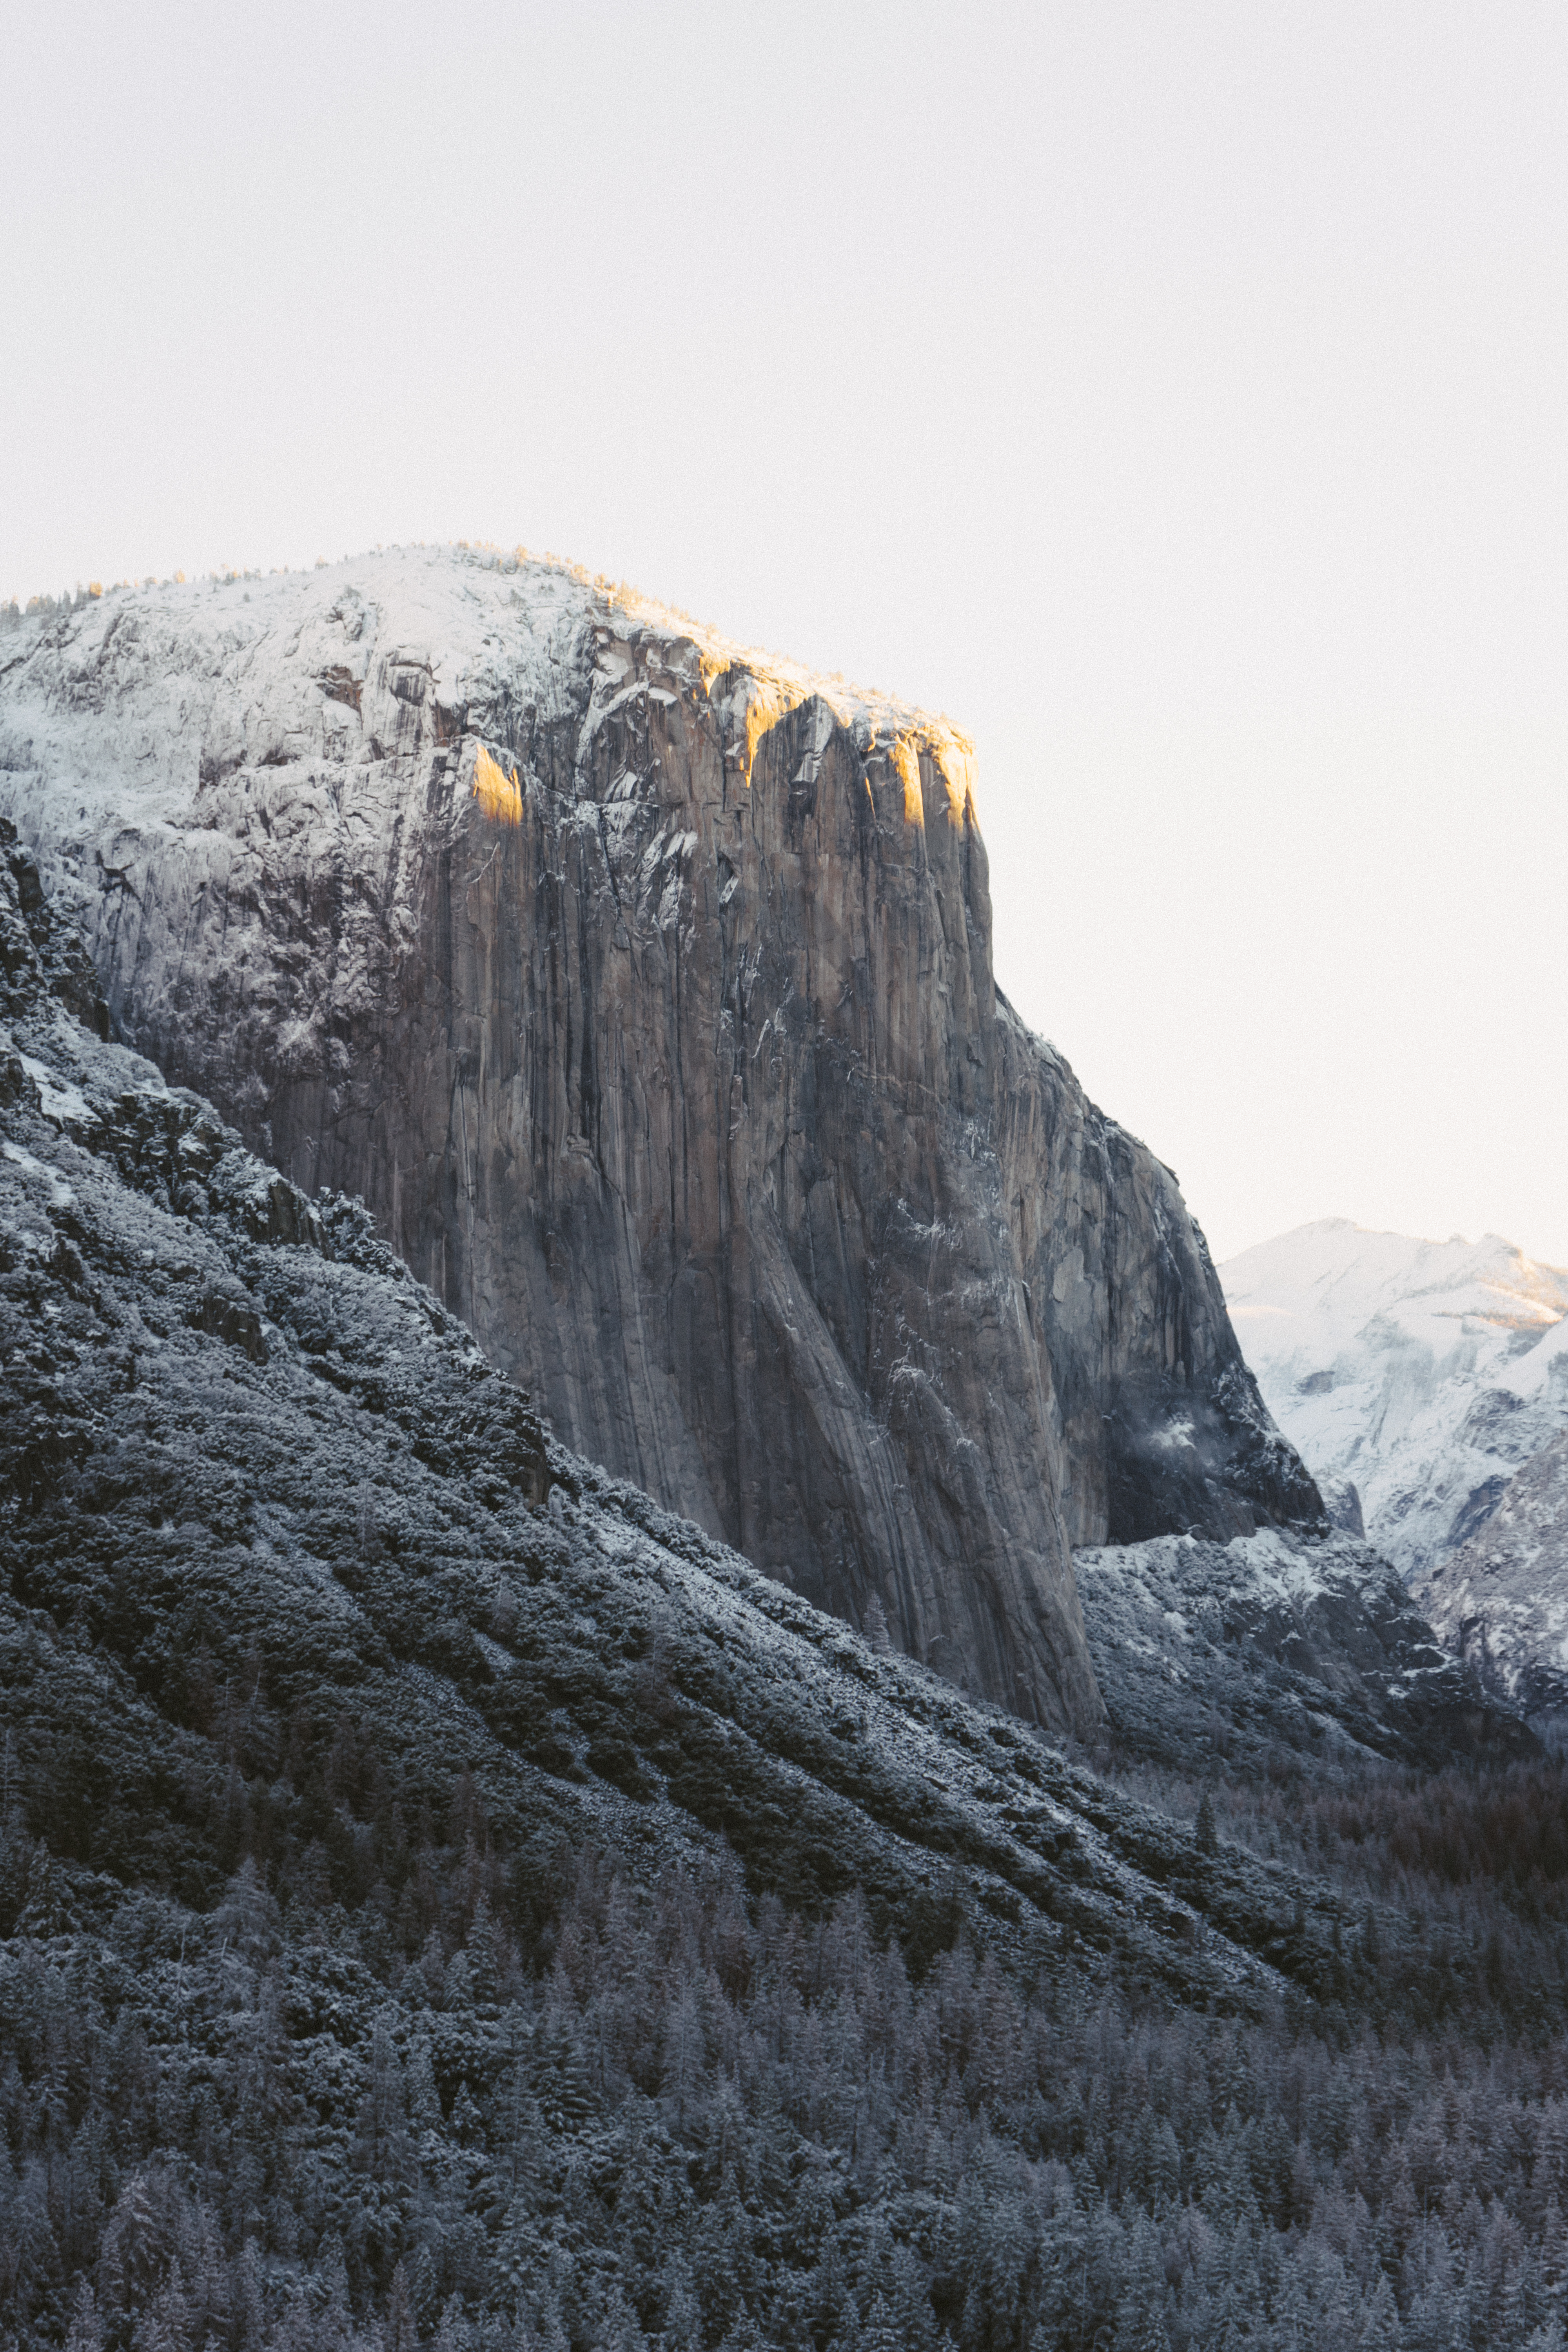
landscape, nature, rock, wilderness, mountain, snow, winter, adventure, mountain range, cliff, ice, weather, terrain, ridge, summit, geology, badlands, plateau, landform, geographical feature, mountainous landforms, geological phenomenon